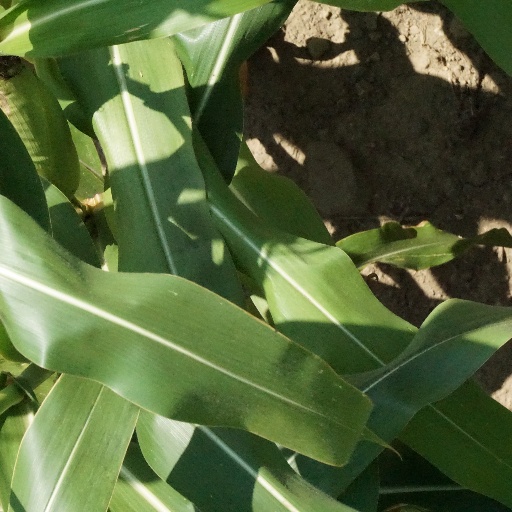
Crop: maize; corn